Immortality Tower

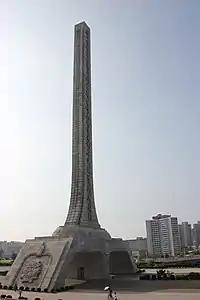
Immortality Tower, Kumsong street in Pyongyang

One of the most famous immortality towers is the so-called "Monument of Eternal Life in Honour of President Kim Il Sung" at the beginning of Kumsong Street.